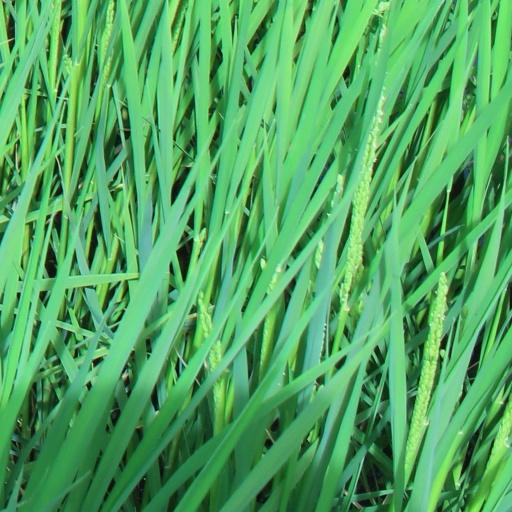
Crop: rice